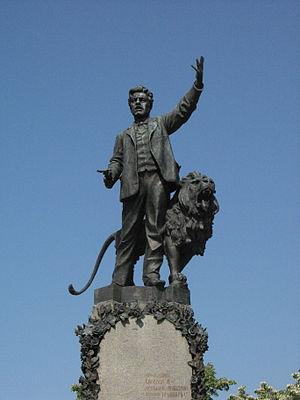
Monument pour Vasil Levski, à Karlovo